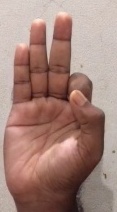
ASL sign: F